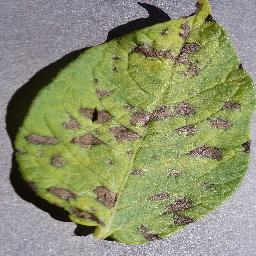
Label: Potato___Early_blight